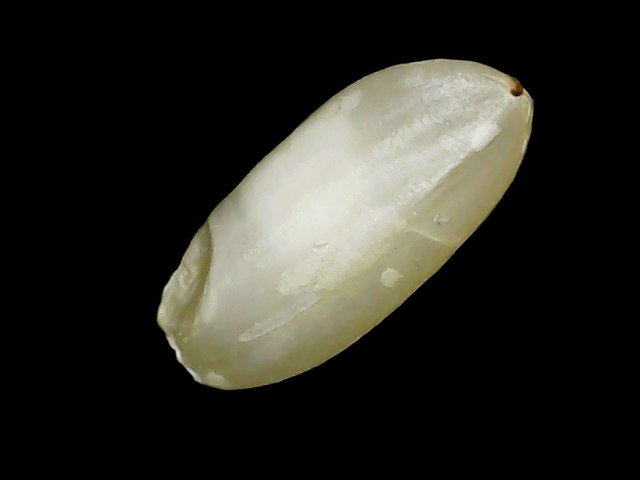
Rice variety: Binadhan10